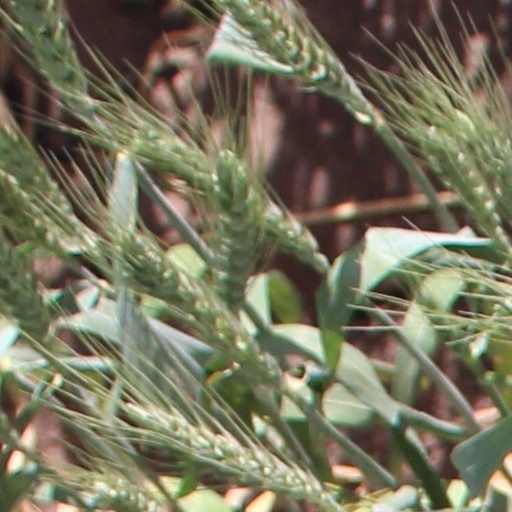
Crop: wheat